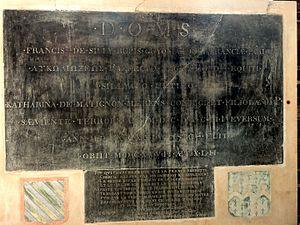
L’église Saint-Samson est une église catholique paroissiale située à La Roche-Guyon, dans le Val-d'Oise. Sa construction commence en 1404, quand le roi Charles VI accorde l'autorisation d'édifier une église paroissiale en dehors du périmètre du château. Or, les travaux sont bientôt interrompus par la guerre de Cent Ans, et ne reprennent que dans le second quart du siècle suivant. L'église est conçue à la base dans le style gothique flamboyant, mais comme souvent au XVIᵉ siècle dans la région, les finitions se font dans le style de la Renaissance. Son plan, assez simple, ne prévoit à l'origine qu'un vaisseau central de cinq travées se terminant par un chevet plat, accompagné de deux bas-côtés, dont la dernière travée se termine par un mur oblique. Le clocher s'élève au-dessus de la première travée du nord. Le bas-côté nord est remanié au XVIIIᵉ siècle, et une série de quatre chapelles latérales est alors ajoutée du côté nord. L'église Saint-Samson a été inscrite aux monuments historiques par arrêté du 4 juin 1926.